Tea culture in Japan

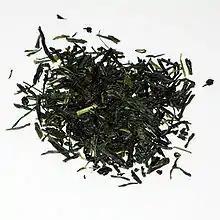
Gyokuro leaves

Since the 16th century, there is documented evidence of the practice of laying rice straw mats over tea plantations in Uji to protect them from the volcanic ash spewed by Mount Fuji. João Rodrigues points out that this also protects the bushes from cold and hail. It was later found that this shading altered the taste of the teas, resulting in a beverage deemed to be of better quality, and the practice spread to other terroirs, being used to make renowned varieties of matcha, gyokuro and kabusecha. The traditional form of these shades consisted of trellises of reeds or rice straw resting on bamboo structures erected over the plantations, and nowadays coverings are made of artificial cloth. It was also found that there were different effects depending on shade density, and if this was varied during the ripening period of the plants. In particular, modern analyses have revealed that this evolution in taste is due to the fact that, with less exposure to the sun, the theanine and caffeine content of the leaves is higher, while the catechin content is lower, which limits the diffusion of bitter and astringent flavours and makes it possible to obtain more umami.